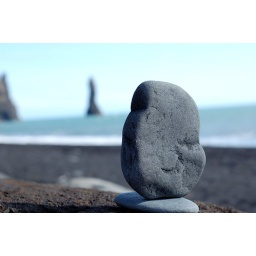
A stone rested on a rock mirroring the stacks of rock out in the bay.